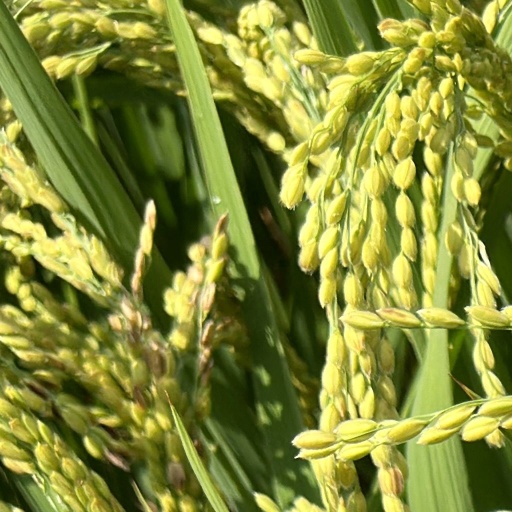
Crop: rice